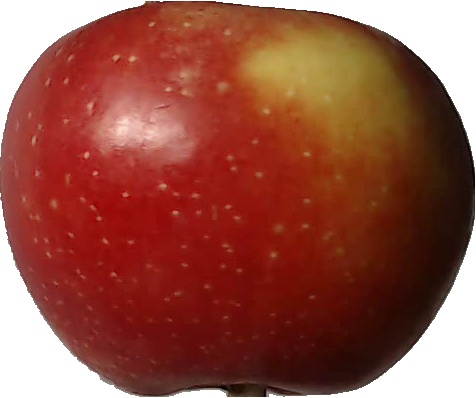
Label: apple_braeburn_1